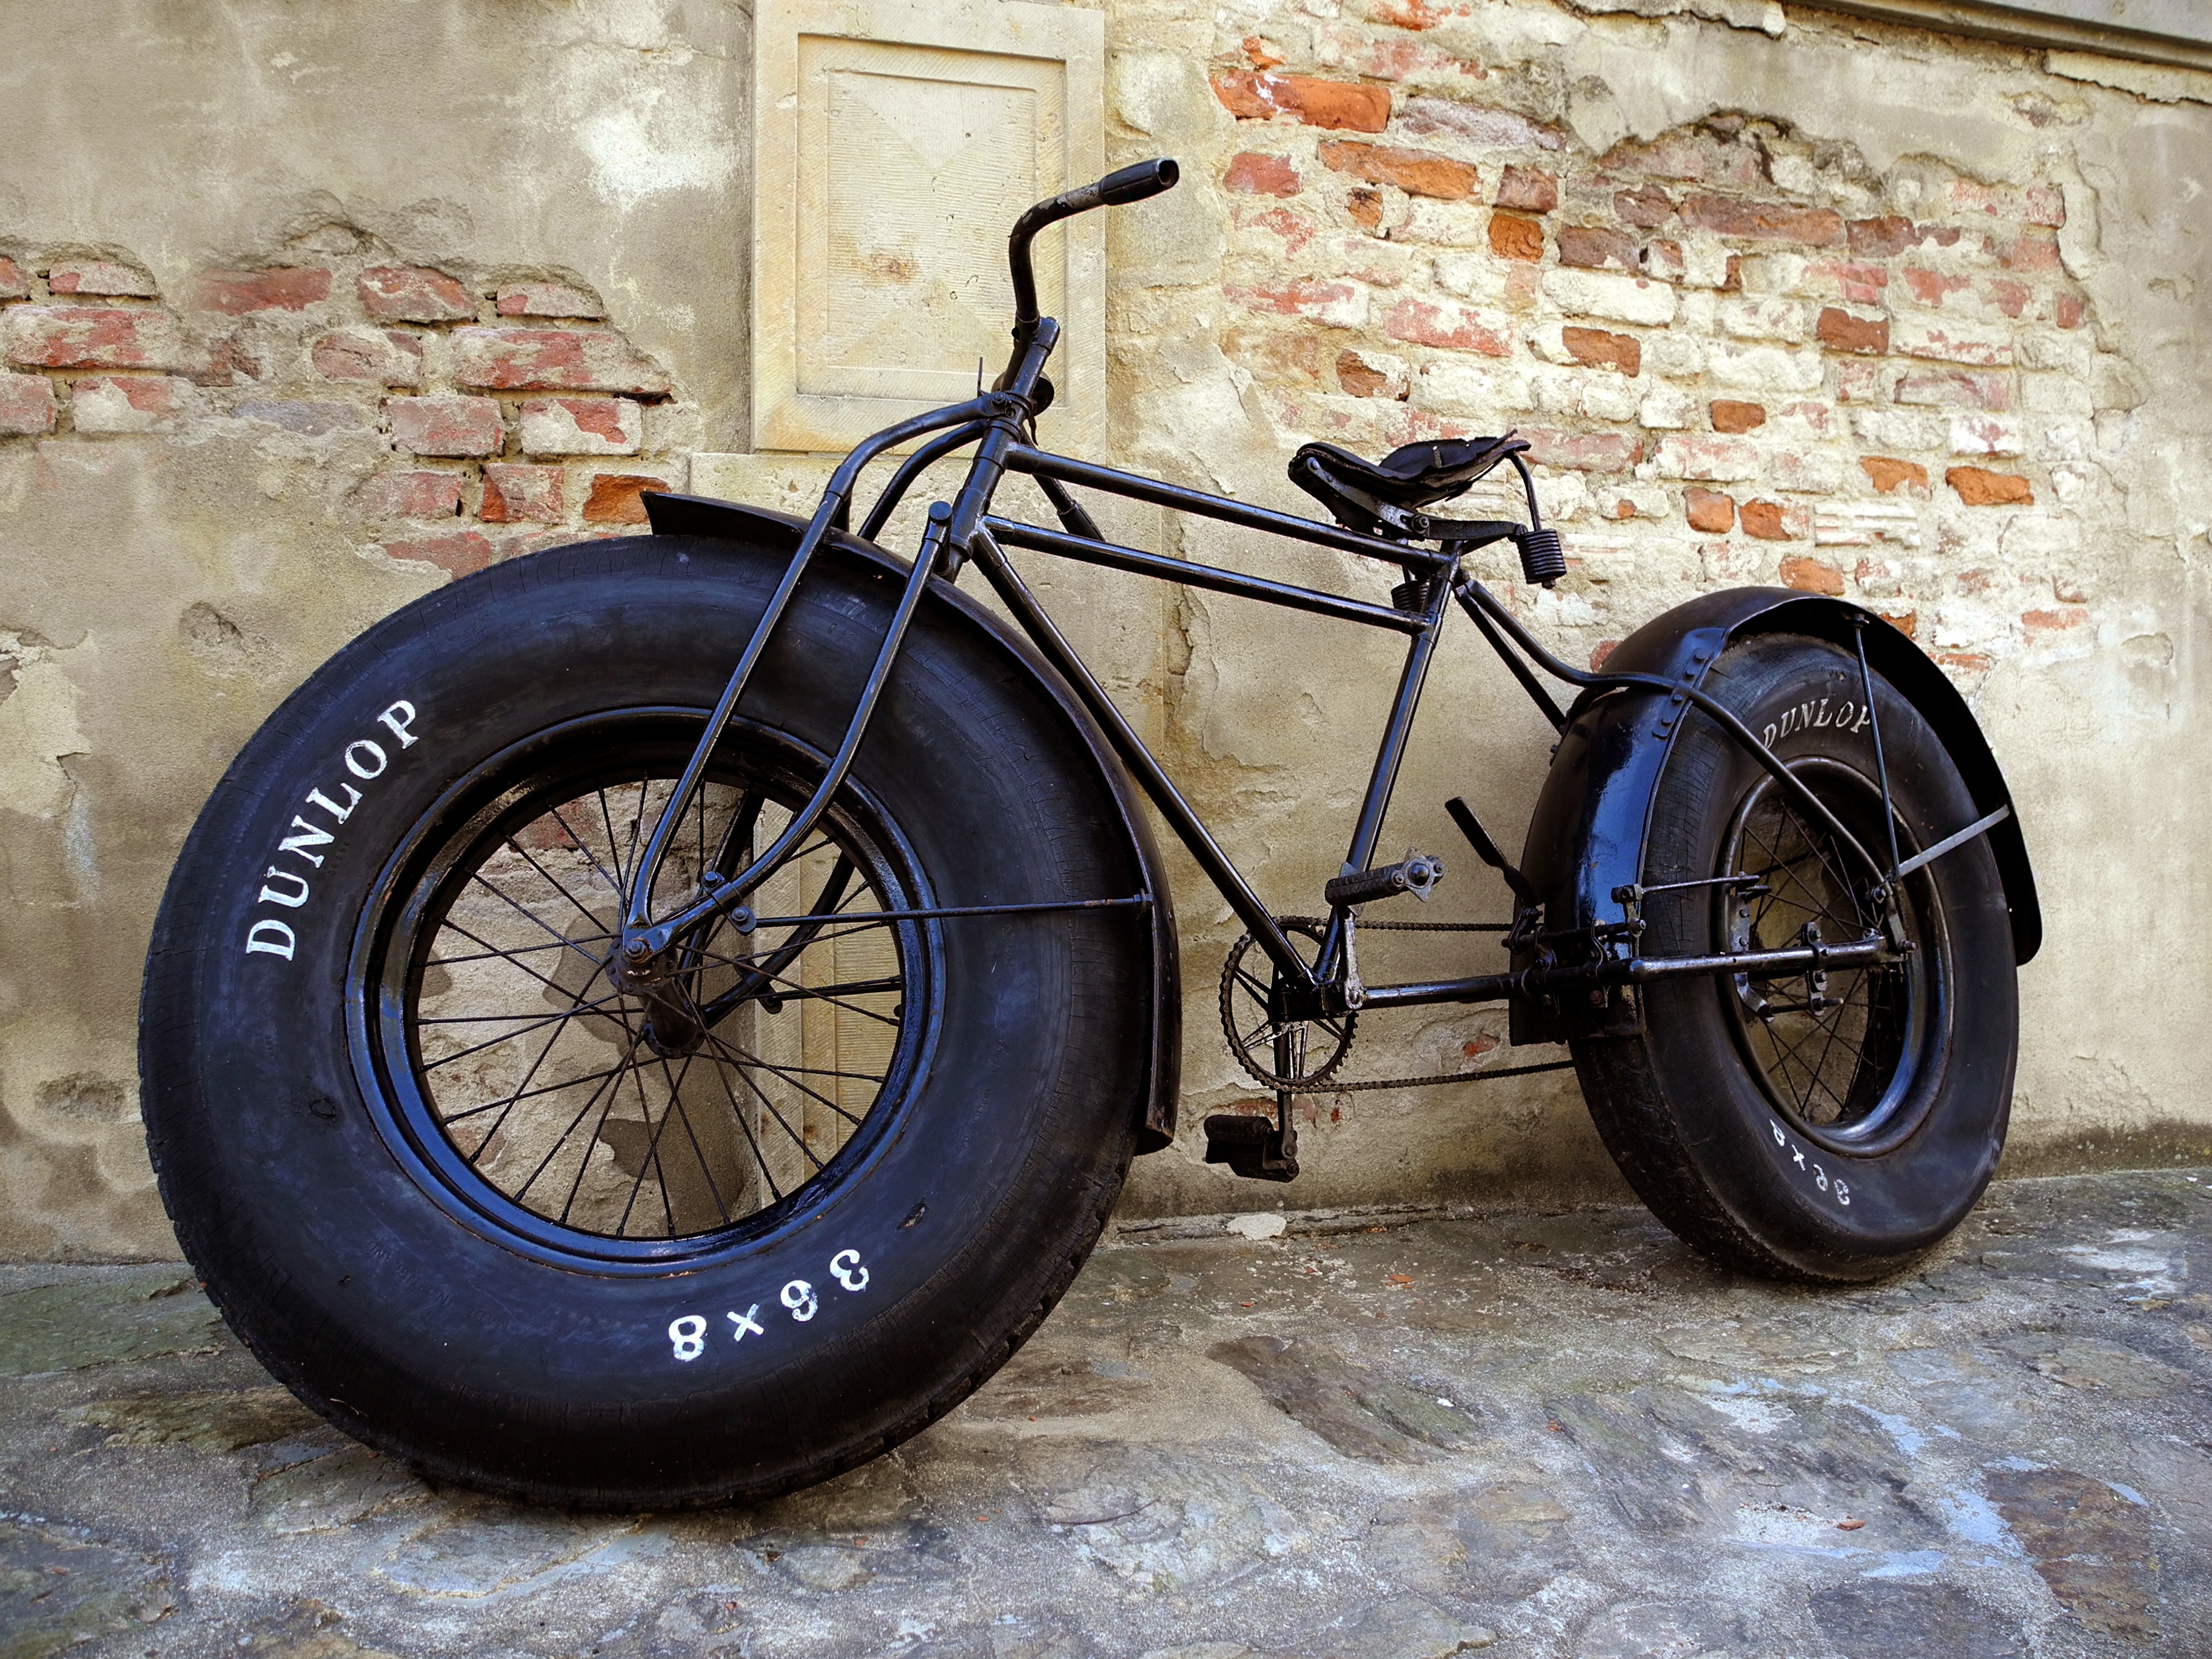
wheel, round, old, bicycle, vehicle, spoke, motorcycle, tire, sports equipment, land vehicle, automotive tire